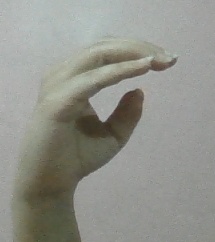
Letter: jeem